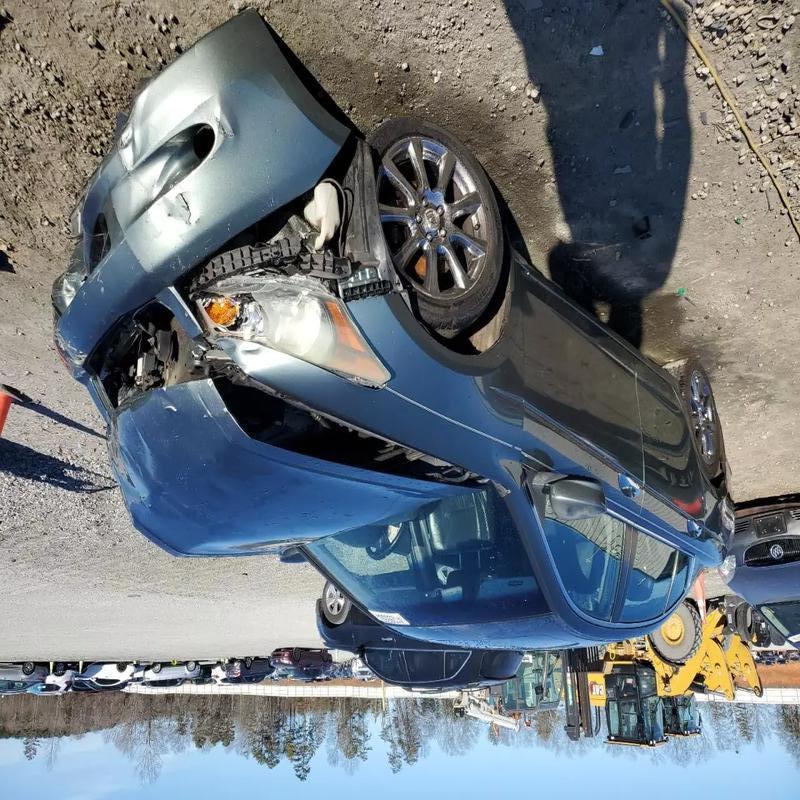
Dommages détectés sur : pare-choc avant, feu avant droit, capot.
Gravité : majeur